Kaiserschmarrn

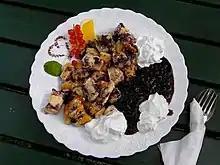
"" served with whipped cream, blueberry and fruits

' or ' is a lightly sweetened pancake that takes its name from the Austrian emperor (Kaiser) Franz Joseph I, who was fond of this fluffy shredded pancake. It is served as a dessert or as a light lunch alongside apple sauce and contains raisins or dried cranberries.